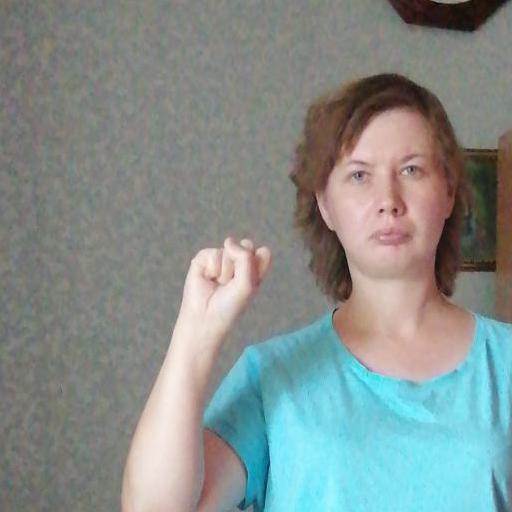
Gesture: fist